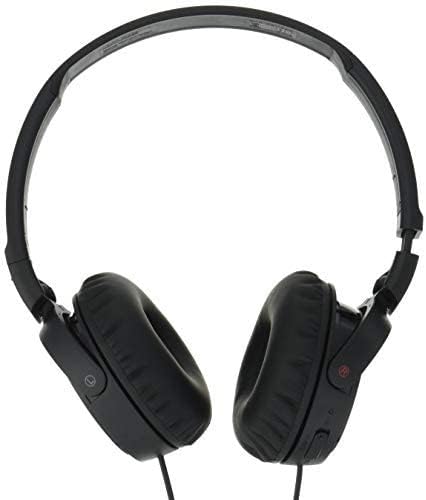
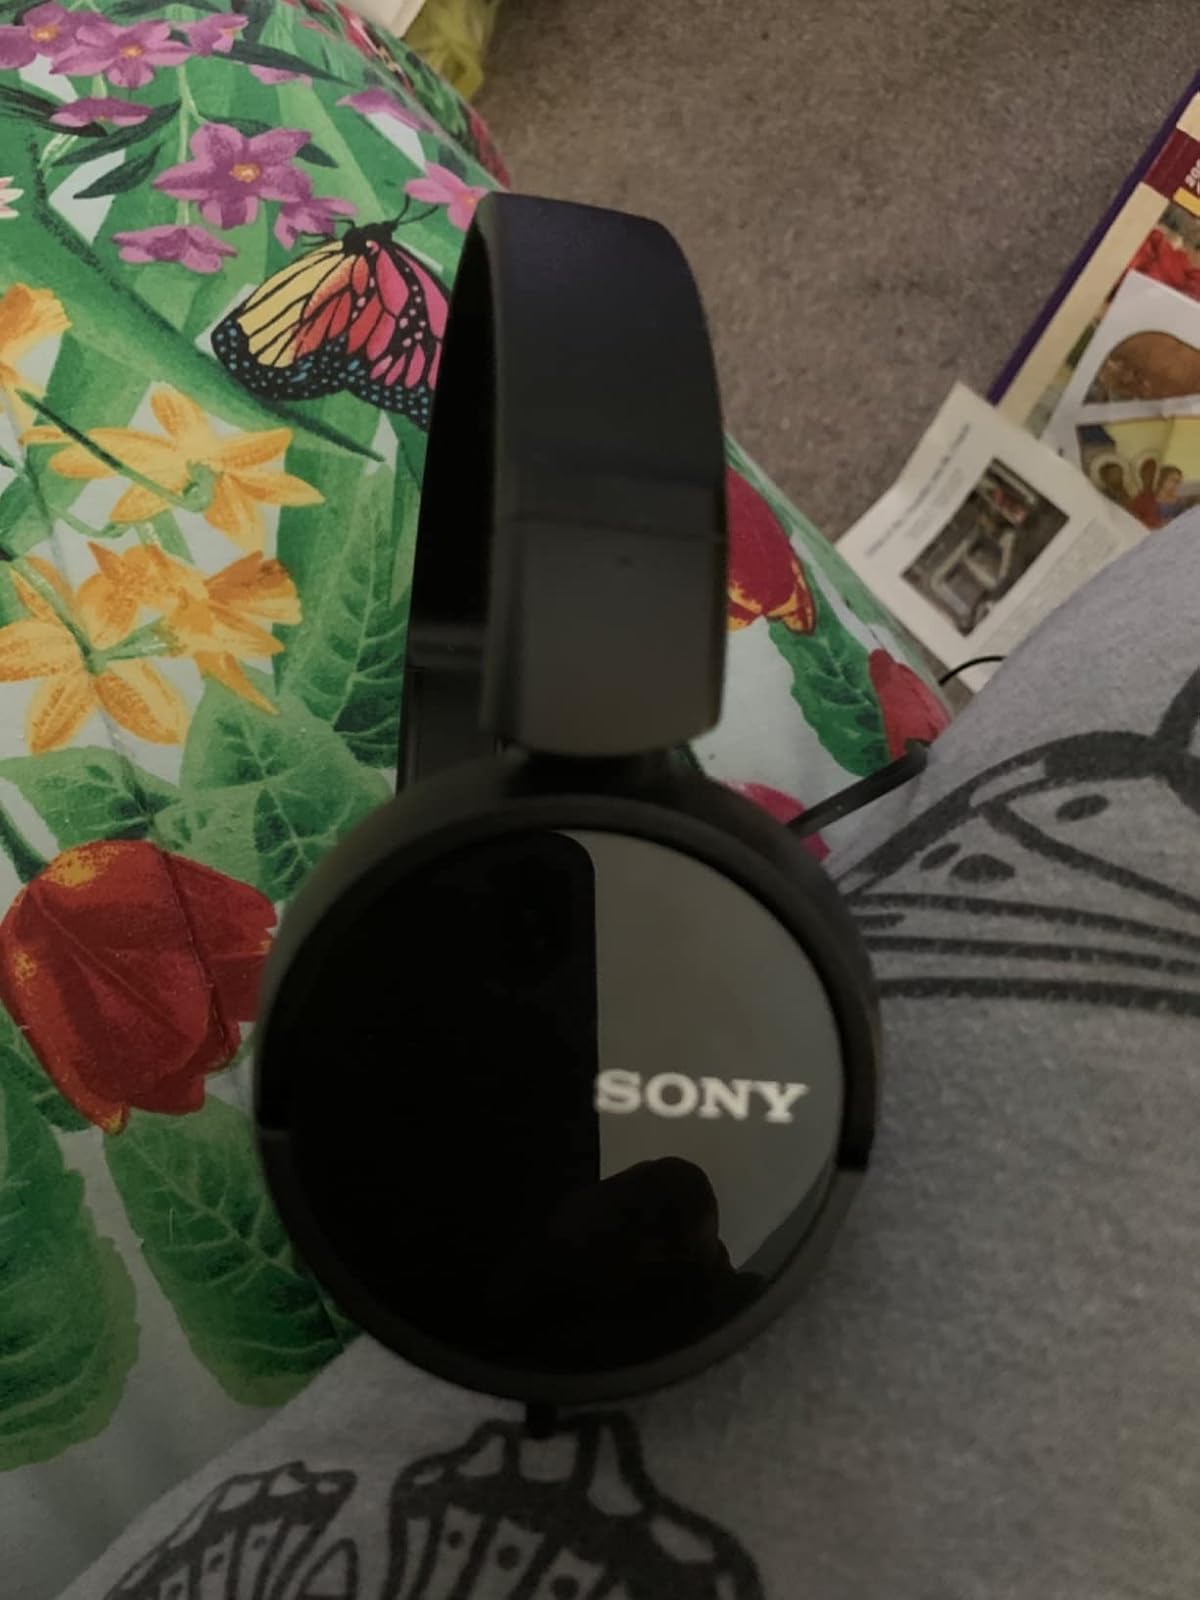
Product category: headphones
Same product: yes